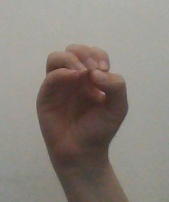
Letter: ha